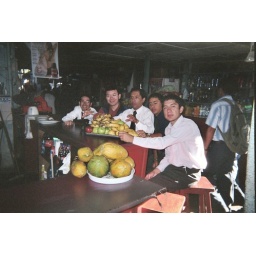
Getting fruit smoothies made in a sister owned shop in market in Bermejo Bolivia